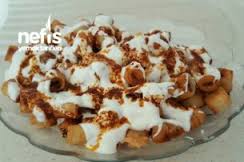
Yemek: manti